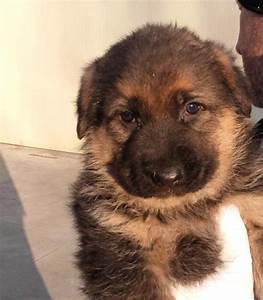
Label: dog